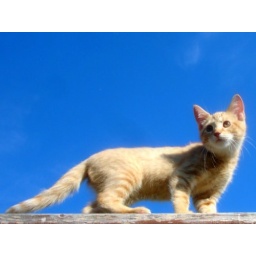
let's fly in the clear blue sky